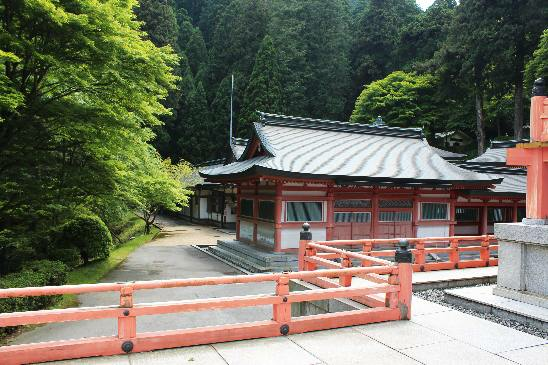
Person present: No